Inna Derusova

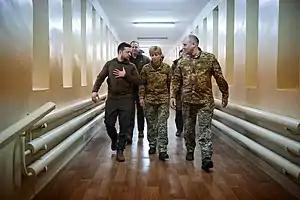
Volodymyr Zelenskyy with Tetiana Ostashchenko visiting Kyiv military hospital in March 2022

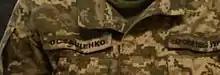
Name tag, OSTASCHENKO

On 13 March 2022, the Ukrainian government press service posted photos and video of President of Ukraine Volodymyr Zelenskyy visiting a Kyiv military hospital. Pro-Russian sources such as RT and politician Illia Kyva claimed that the images showed Zelenskyy accompanied by Derusova, who had died in February, thereby proving the visit was pre-recorded or fake. In fact, the woman accompanying Zelenskyy was Ukraine's medical forces commander Brigadier General Tetiana Ostashchenko, as could be read on her uniform. The claim was considered to be part of a series of fake claims that Ukrainian authorities had fled the country.